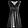
Label: Dress